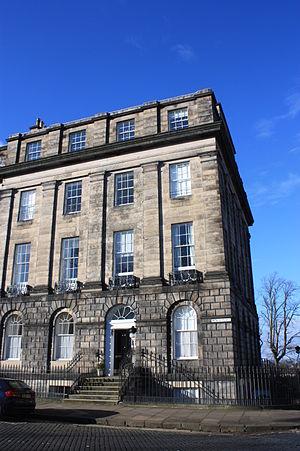
John Hope PC FRSE est un juge écossais et propriétaire foncier.